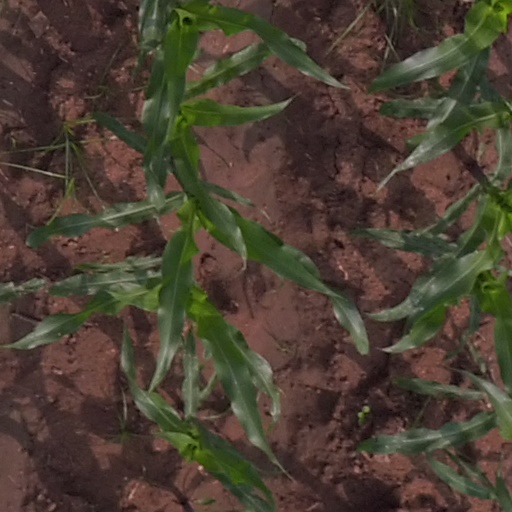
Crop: maize; corn